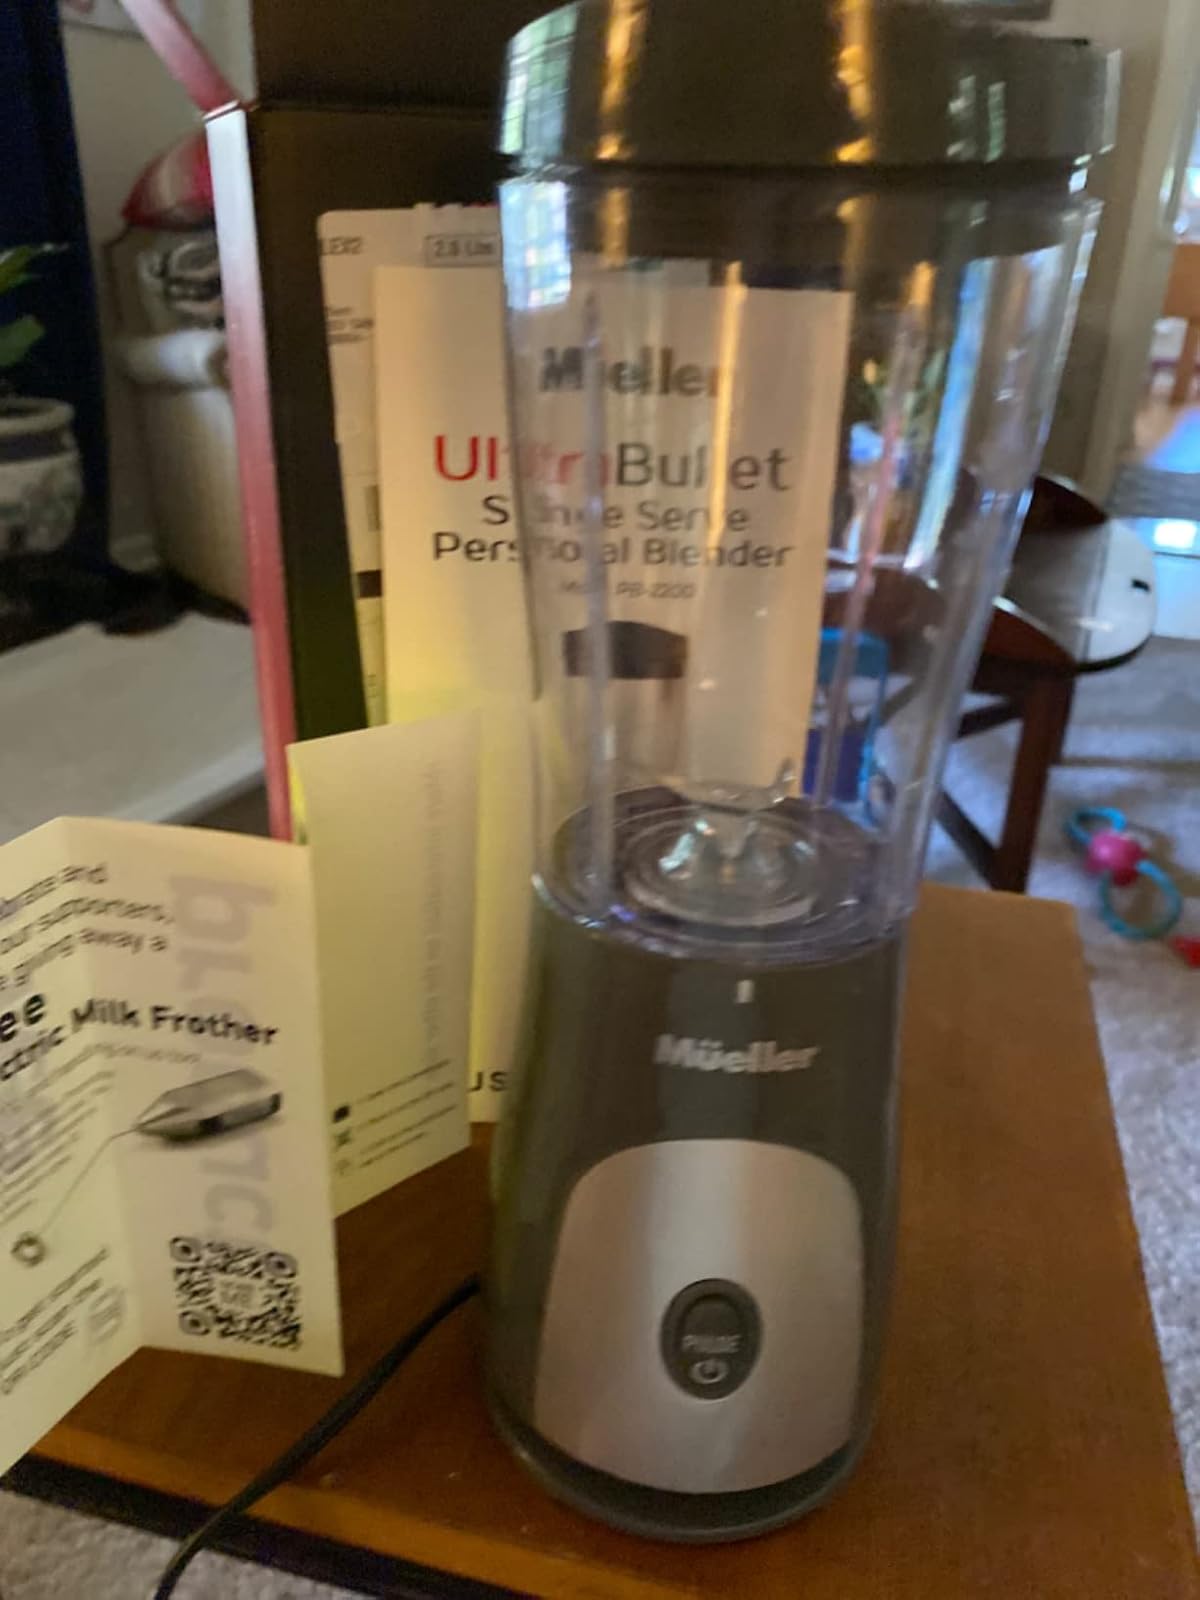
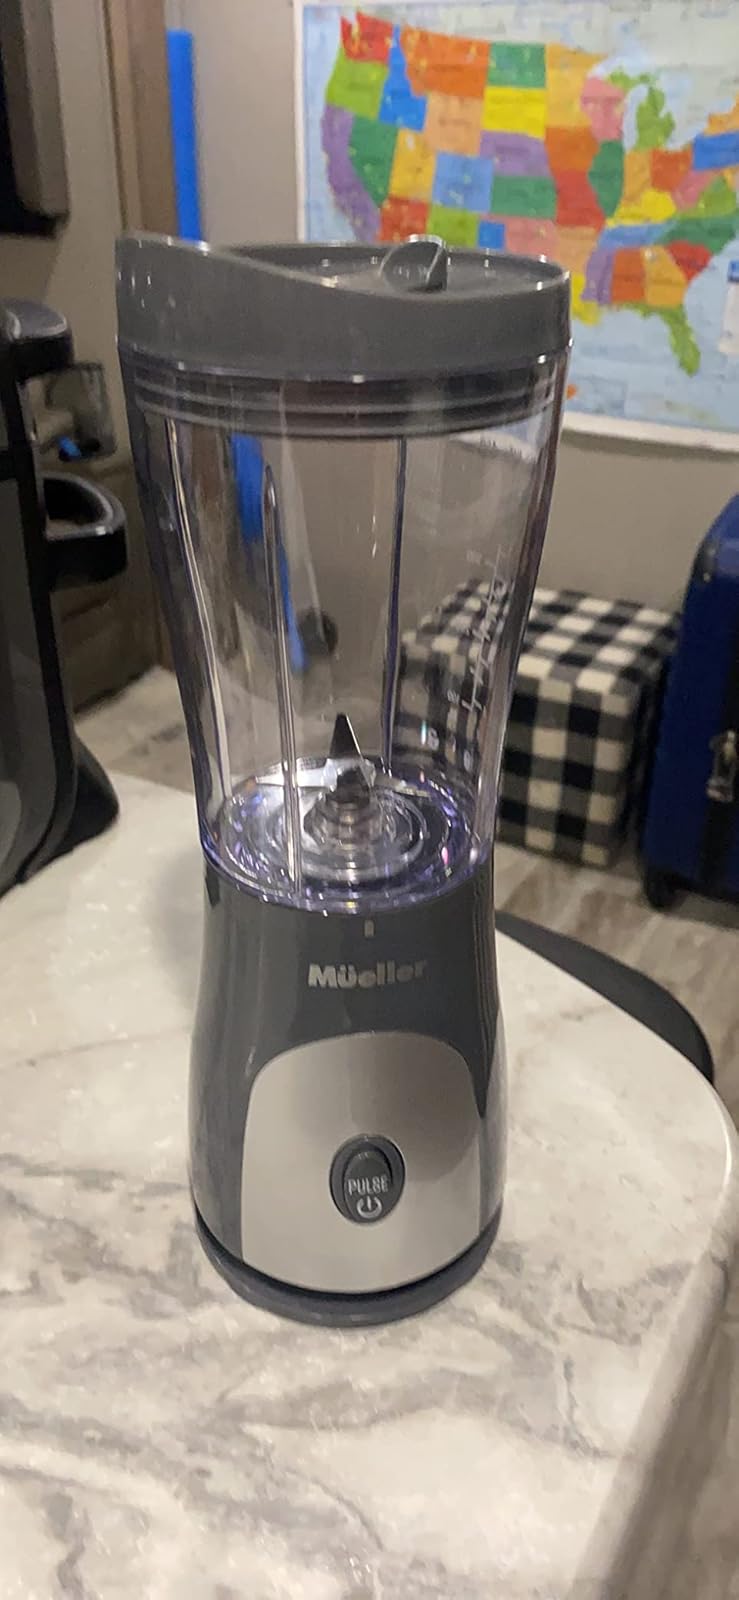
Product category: items_blender
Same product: yes